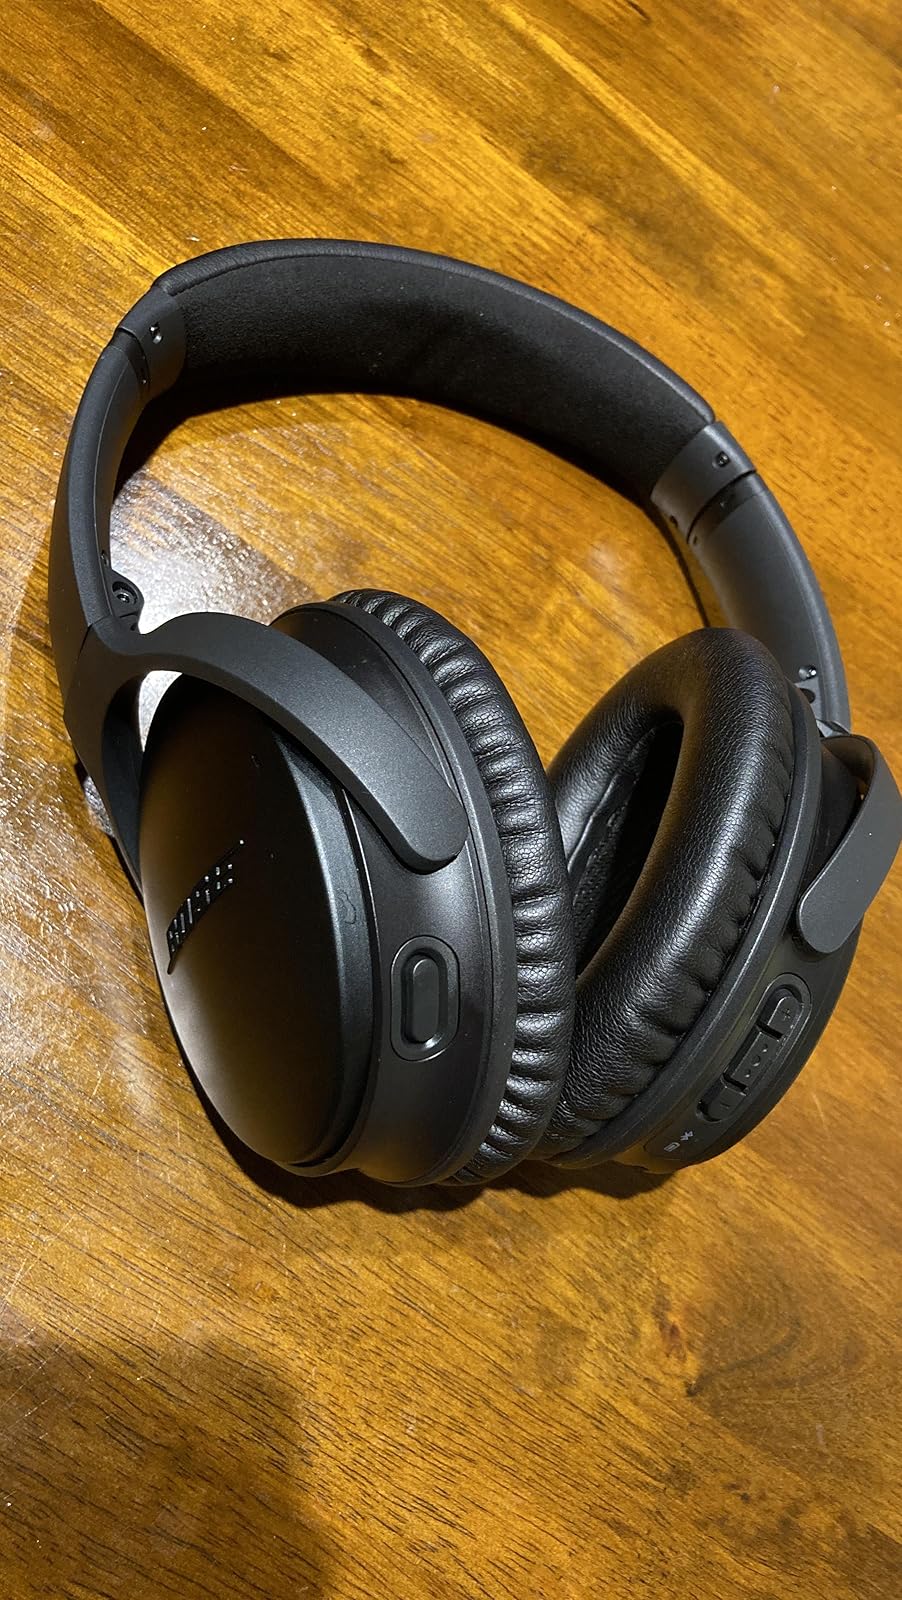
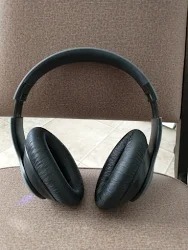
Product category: headphones
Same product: no